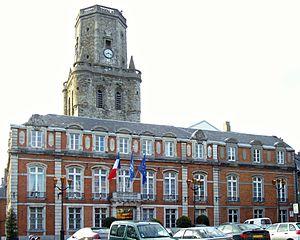
Boulogne-sur-Mer - Hôtel de ville
Cet article dresse une liste par ordre de mandat des maires de Boulogne-sur-Mer.